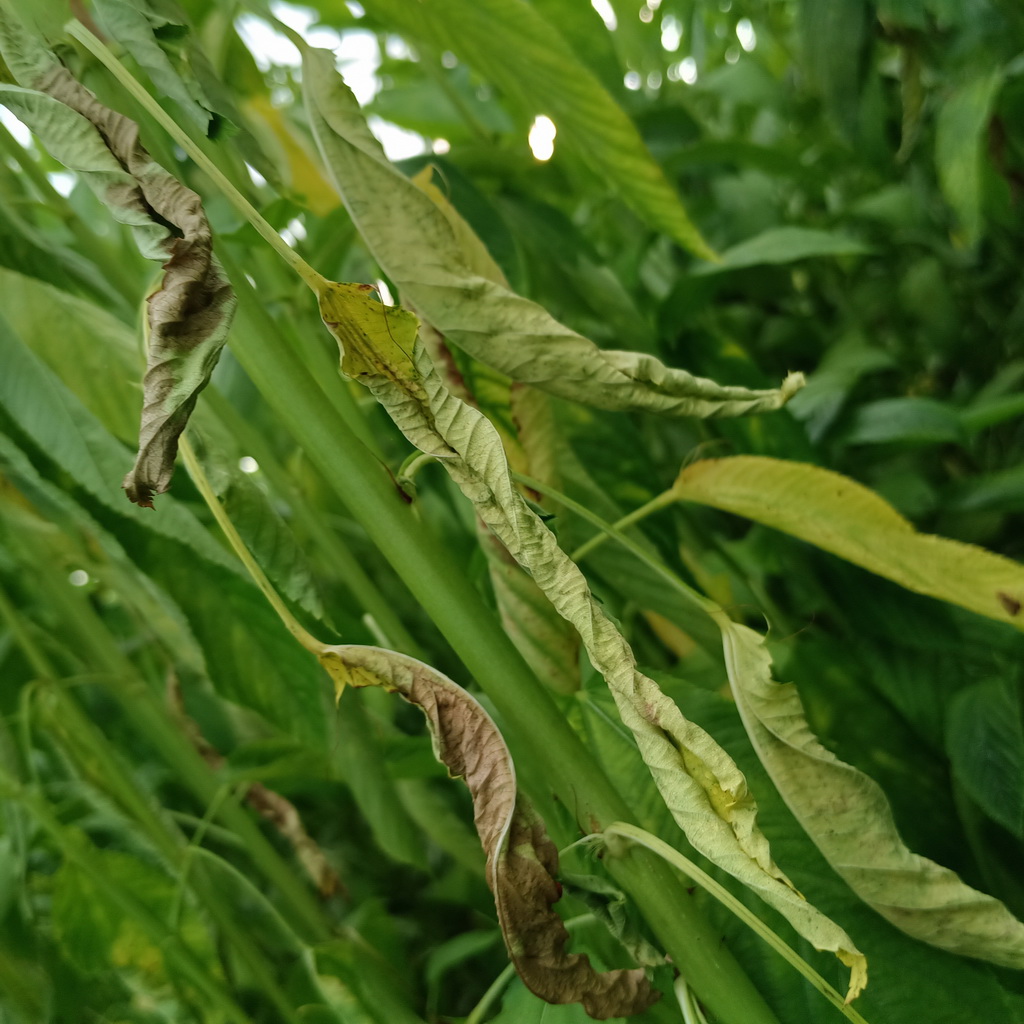
Label: Dieback